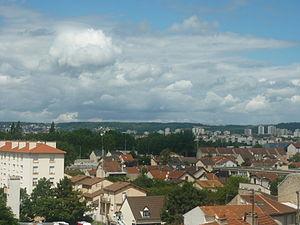
Panorama de Bezons côté maisons avec l'arrière-pays Bezonnais
Bezons est une commune du département du Val-d'Oise, en région Île-de-France. Ses habitants sont appelés les Bezonnais. Cette commune est située sur la rive droite de la Seine.